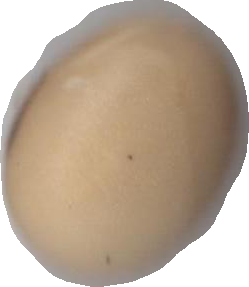
Variety: Anjasmoro